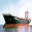
Label: ship